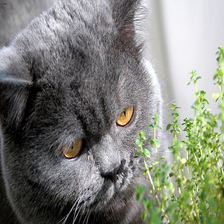
Species: cat
Breed: British Shorthair